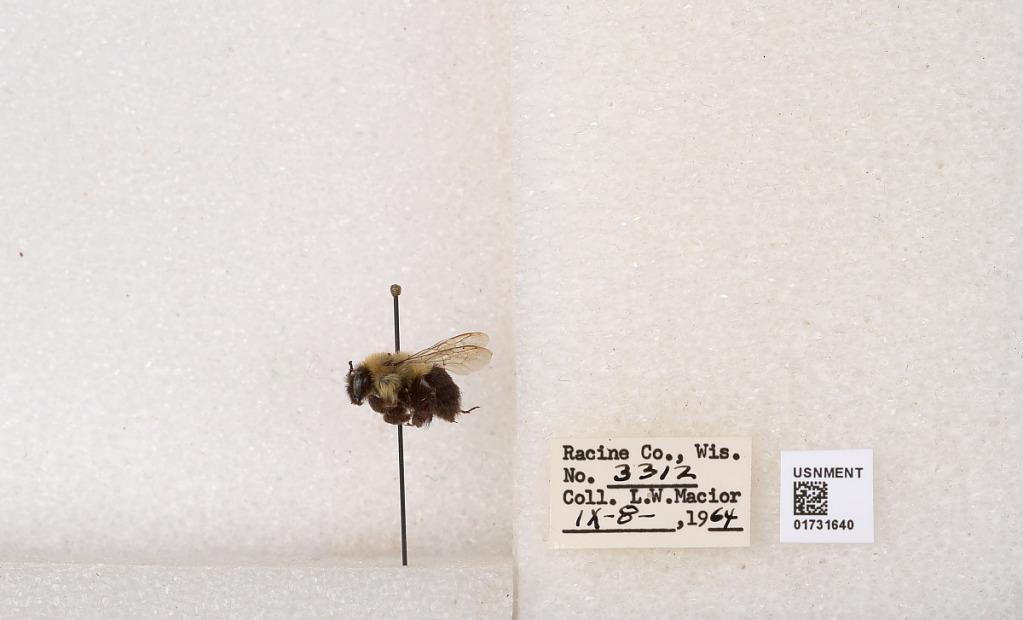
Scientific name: Bombus impatiens Cresson
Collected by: L. Macior
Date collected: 1964-9-8
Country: United States
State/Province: Wisconsin
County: Racine
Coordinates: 42.7299, -87.8123